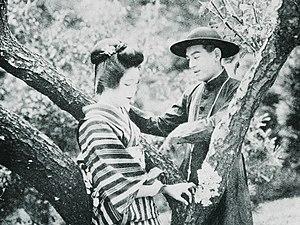
Henry Kotani, né le 25 avril 1887 au Japon dans la préfecture d'Hiroshima et mort le 8 avril 1972 à Tokyo, est un cinéaste japonais pionnier du cinéma, également scénariste, directeur de la photographie et acteur. Son vrai nom est Kuraichi Kotani.